Alyaksandr Feduta

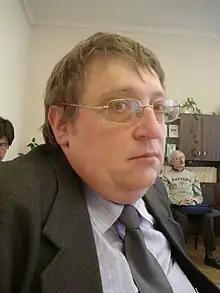
Feduta in 2008

Alyaksandr Iosifovich Feduta (born 3 November 1964 in Grodno) is a Soviet and Belarusian politician, literary critic and political scientist. Candidate of Philology, Doctor of Humanities (Poland) in the specialization Literary Studies and one of the authors of the Great Russian Encyclopedia.